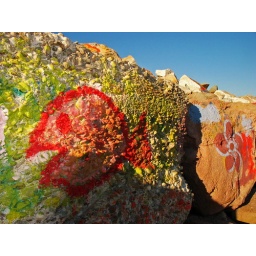
A colorfully painted rock wall by Bozcaada's harbor.